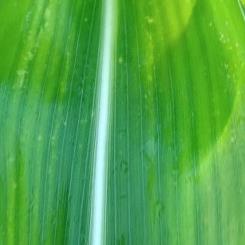
Crop: Maize
Condition: stripe-d